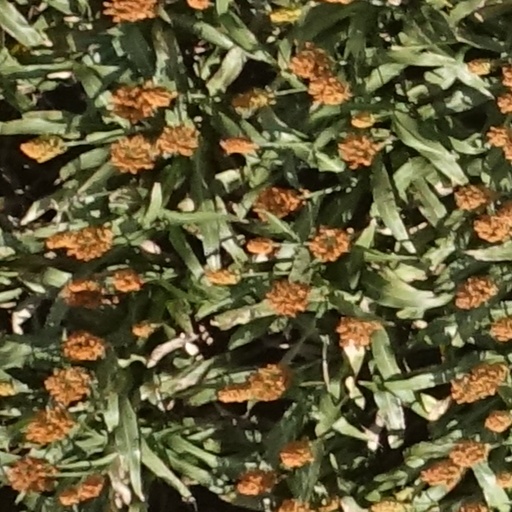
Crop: sorghum